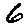
Label: 6